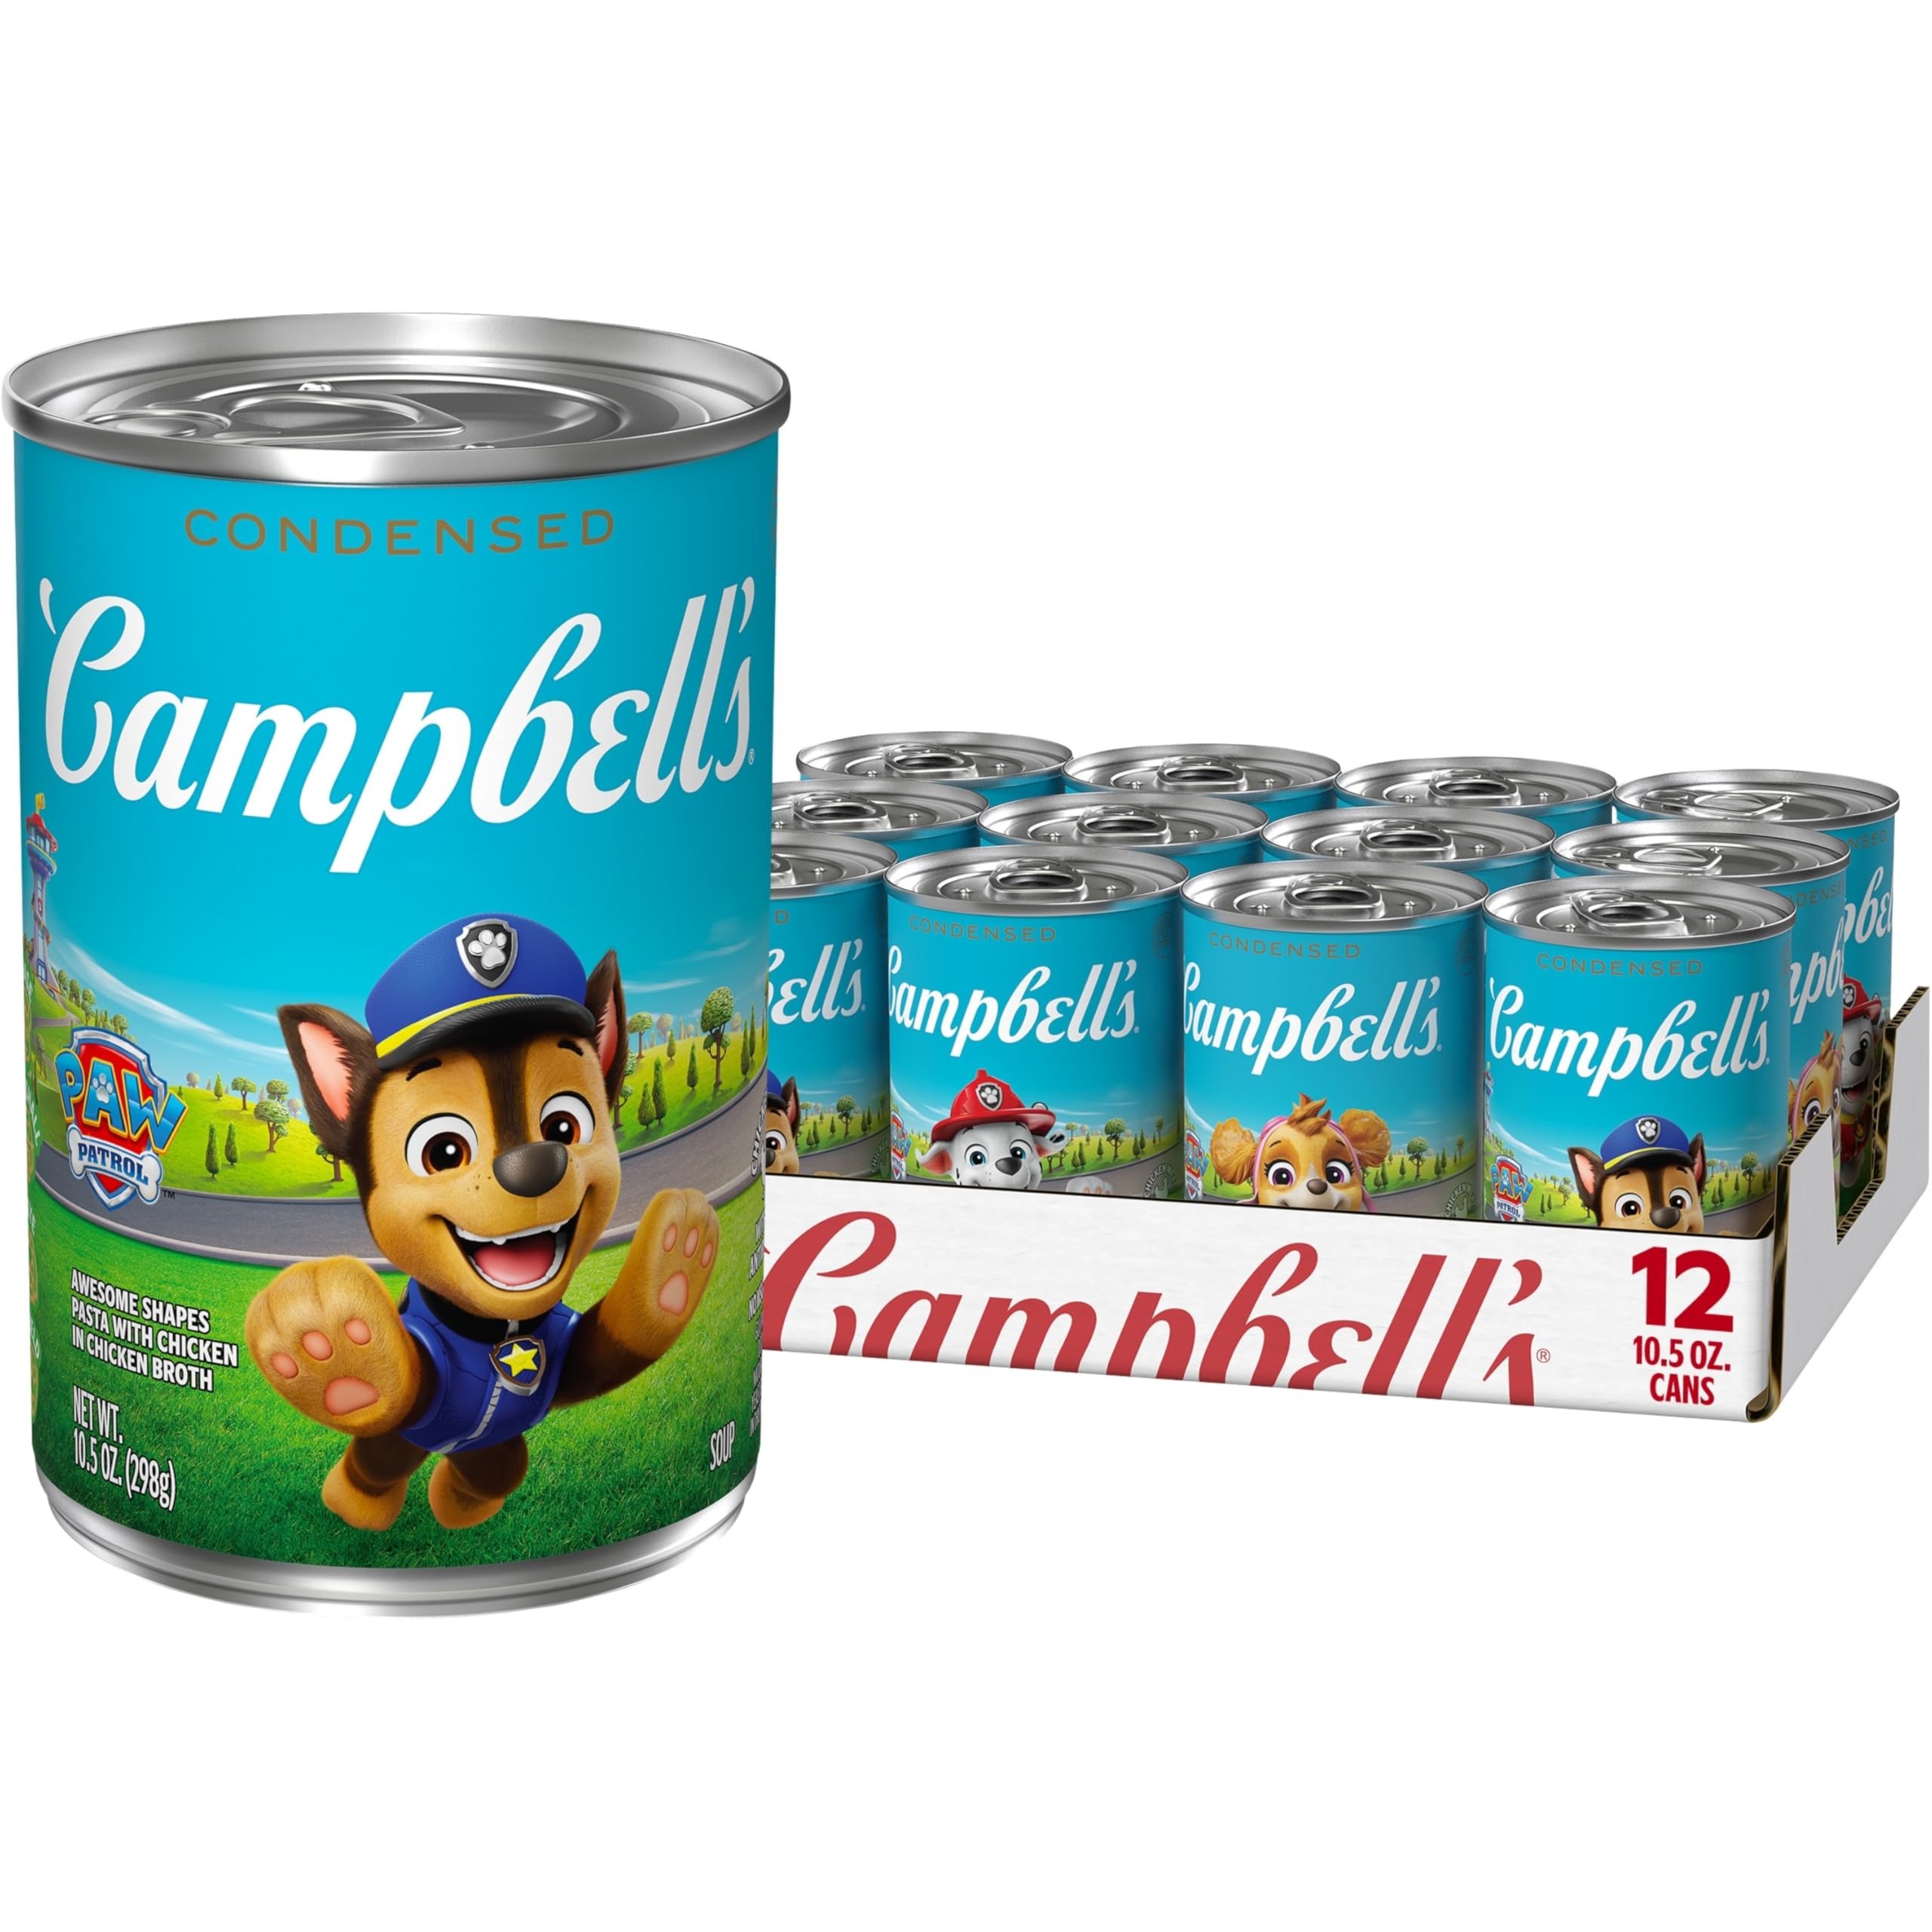
Item Name: Campbell’s Condensed Kids Soup, Paw Patrol Awesome Shapes Pasta With Chicken in Chicken Broth, 10.5 oz Can (12 Pack)
Bullet Point 1: FUN TAKE ON CHICKEN NOODLE SOUP: Crafted with chicken meat raised without antibiotics in golden chicken broth and PAW Patrol-shaped pasta
Bullet Point 2: PAW PATROL KIDS SOUP: Kids who love PAW Patrol will delight over our soup's puppy-shaped pasta!
Bullet Point 3: QUALITY, FARM-GROWN INGREDIENTS: Made without artificial flavors or colors, and no MSG added, parents like our soup as much as kids love its taste!
Bullet Point 4: QUICK AND EASY: Just add water & heat for a comforting bowl of PAW Patrol soup
Bullet Point 5: PANTRY STAPLE: Ships as an individual 10.5 ounce can that's recyclable with a non-BPA lining
Value: 126.0
Unit: ounce

Price: 5.685